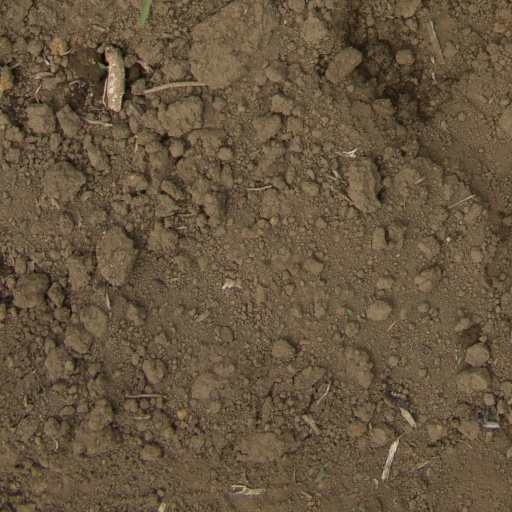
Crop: Jerusalem artichoke